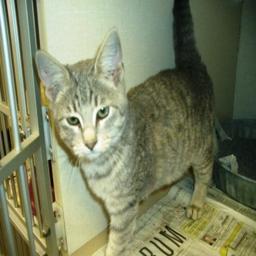
Animal: cats